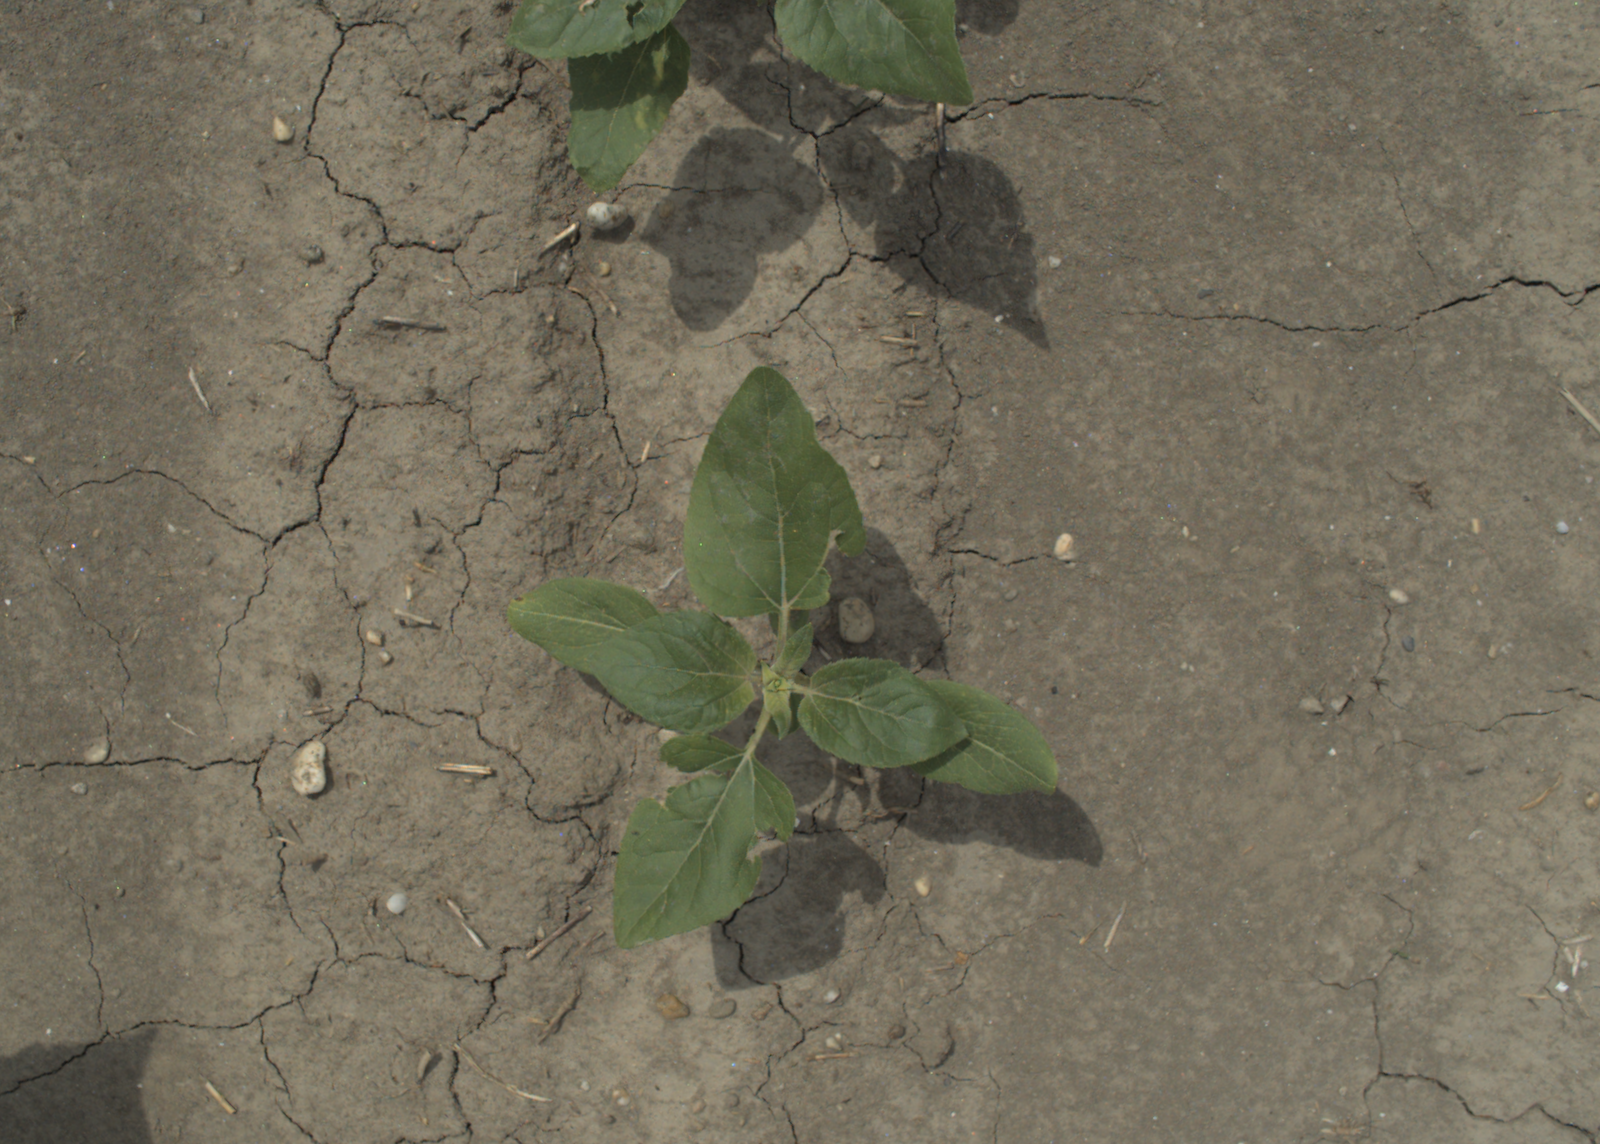
Capture date: 21.07.2021 12:47:37
Weather: mixed
Wind: medium
Seeding date: 08.06.2021
Plant canopy height (mm): 962